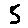
Label: 5